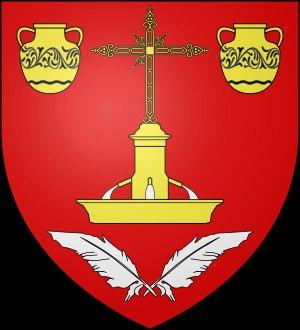
Les ateliers céramiques gallo-romains d'Argonne sont actifs du Iᵉʳ au VIᵉ siècle.